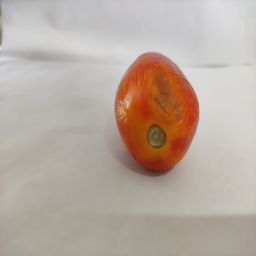
Crop: Tomato
Quality: Old